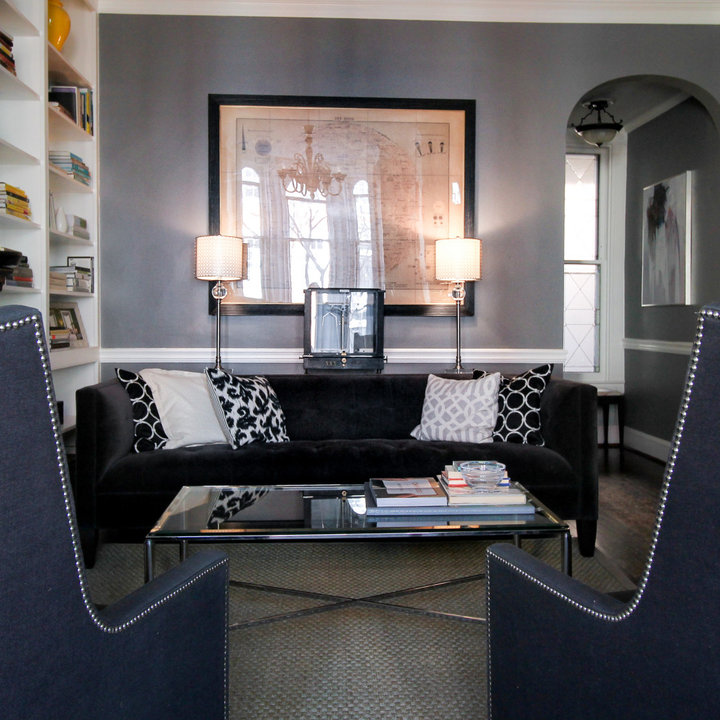
Style: Glamour